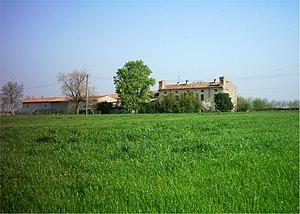
Une cascina, ou cascina a corte, est une structure agricole typique de la plaine du Pô lombarde et, pour partie, piémontaise et émilienne.